Francis Zammit Dimech

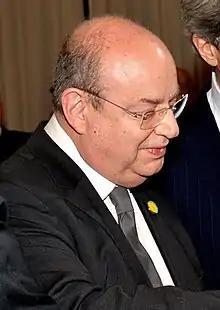
Dimech in 2013

Francis Zammit Dimech (23 October 1954 – 21 April 2025) was a Maltese politician who served in domestic Maltese politics as a member of the House of Representatives of Malta between 1987 and 2017 and as a Member of the European Parliament from 2017 till 2019. During his tenure within Maltese politics, Zammit Dimech held office as Minister for Foreign Affairs in the government of Lawrence Gonzi from 28 November 2012, until the defeat of Gonzi's government in the 2013 Maltese general election. He had previously held numerous other ministerial responsibilities including communications, infrastructure, tourism, culture, and environment. Before being appointed Foreign Affairs Minister he served as Chair of the Parliamentary Foreign Affairs Committee. Prior to entering politics, Zammit Dimech worked as a lawyer and broadcaster.